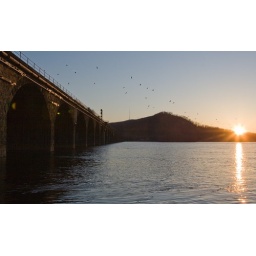
The historic stone arch bridge was the longest in the world when it was built in 1903, spanning the Susquehanna River.